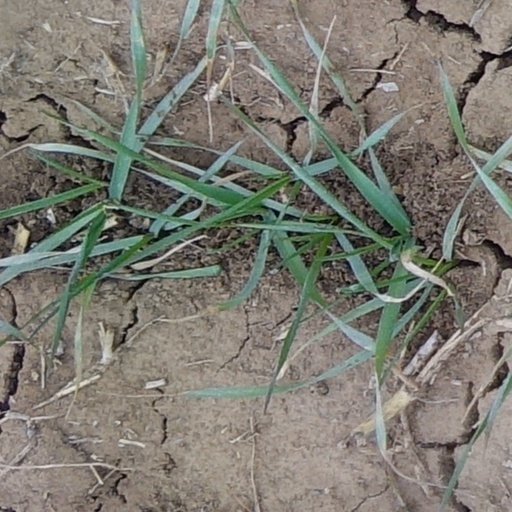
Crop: wheat